BMP-1

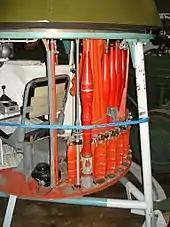
The gunner's station of a BMP-1 training turret at Parola Tank Museum, Finland. Note the ammunition stowage.

The BMP-1 is a fully amphibious tracked vehicle, with a front-engined chassis developed especially for it, a welded steel hull with a sharp, sloping front with a conspicuously ridged surface, a centrally located, flat, truncated cone turret and a troop compartment at the rear.